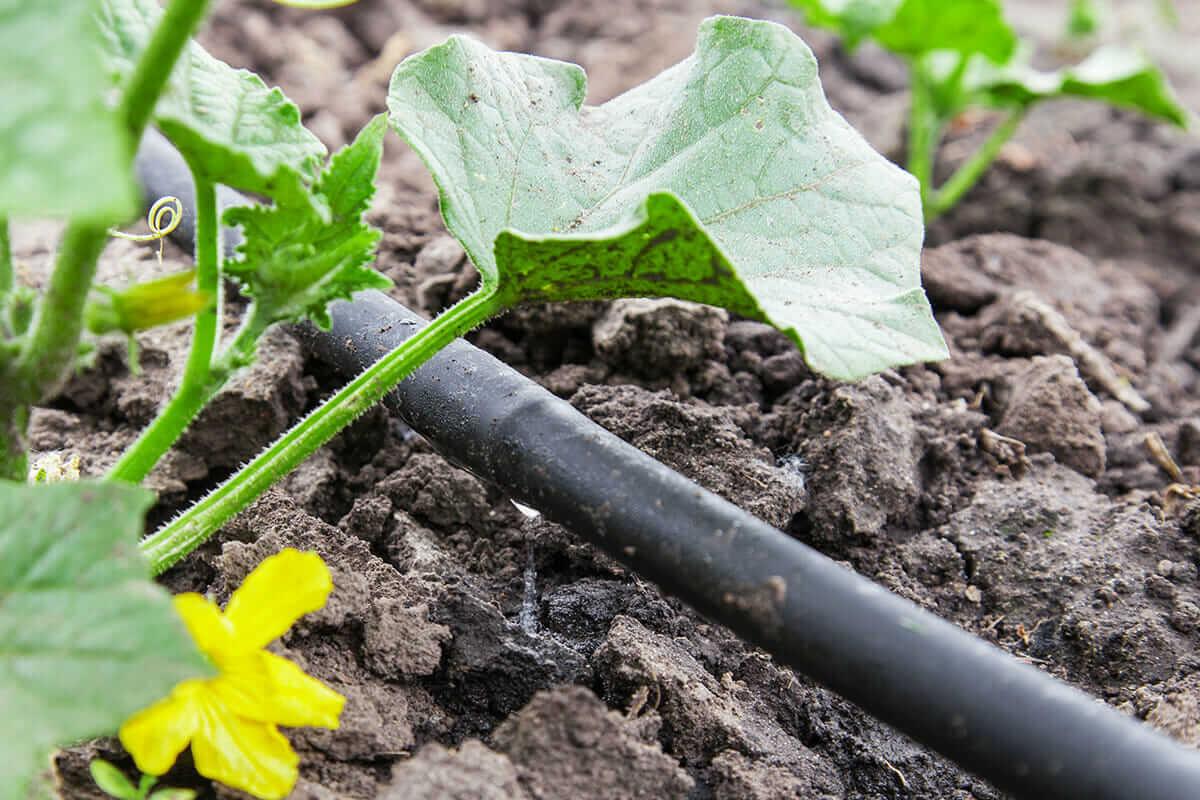
Mfumo wa umwagiliaji wa matone.
Bomba nyeusi ndefu imelala chini, karibu na mmea mdogo wenye majani mabichi.
Maua ya njano yanaonekana chini. Udongo unaonekana kuwa unyevu.